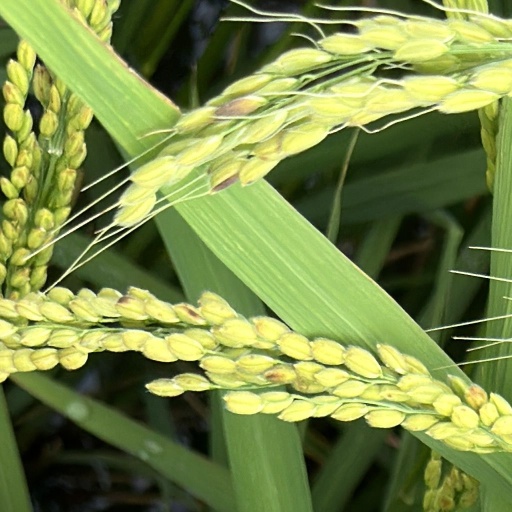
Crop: rice